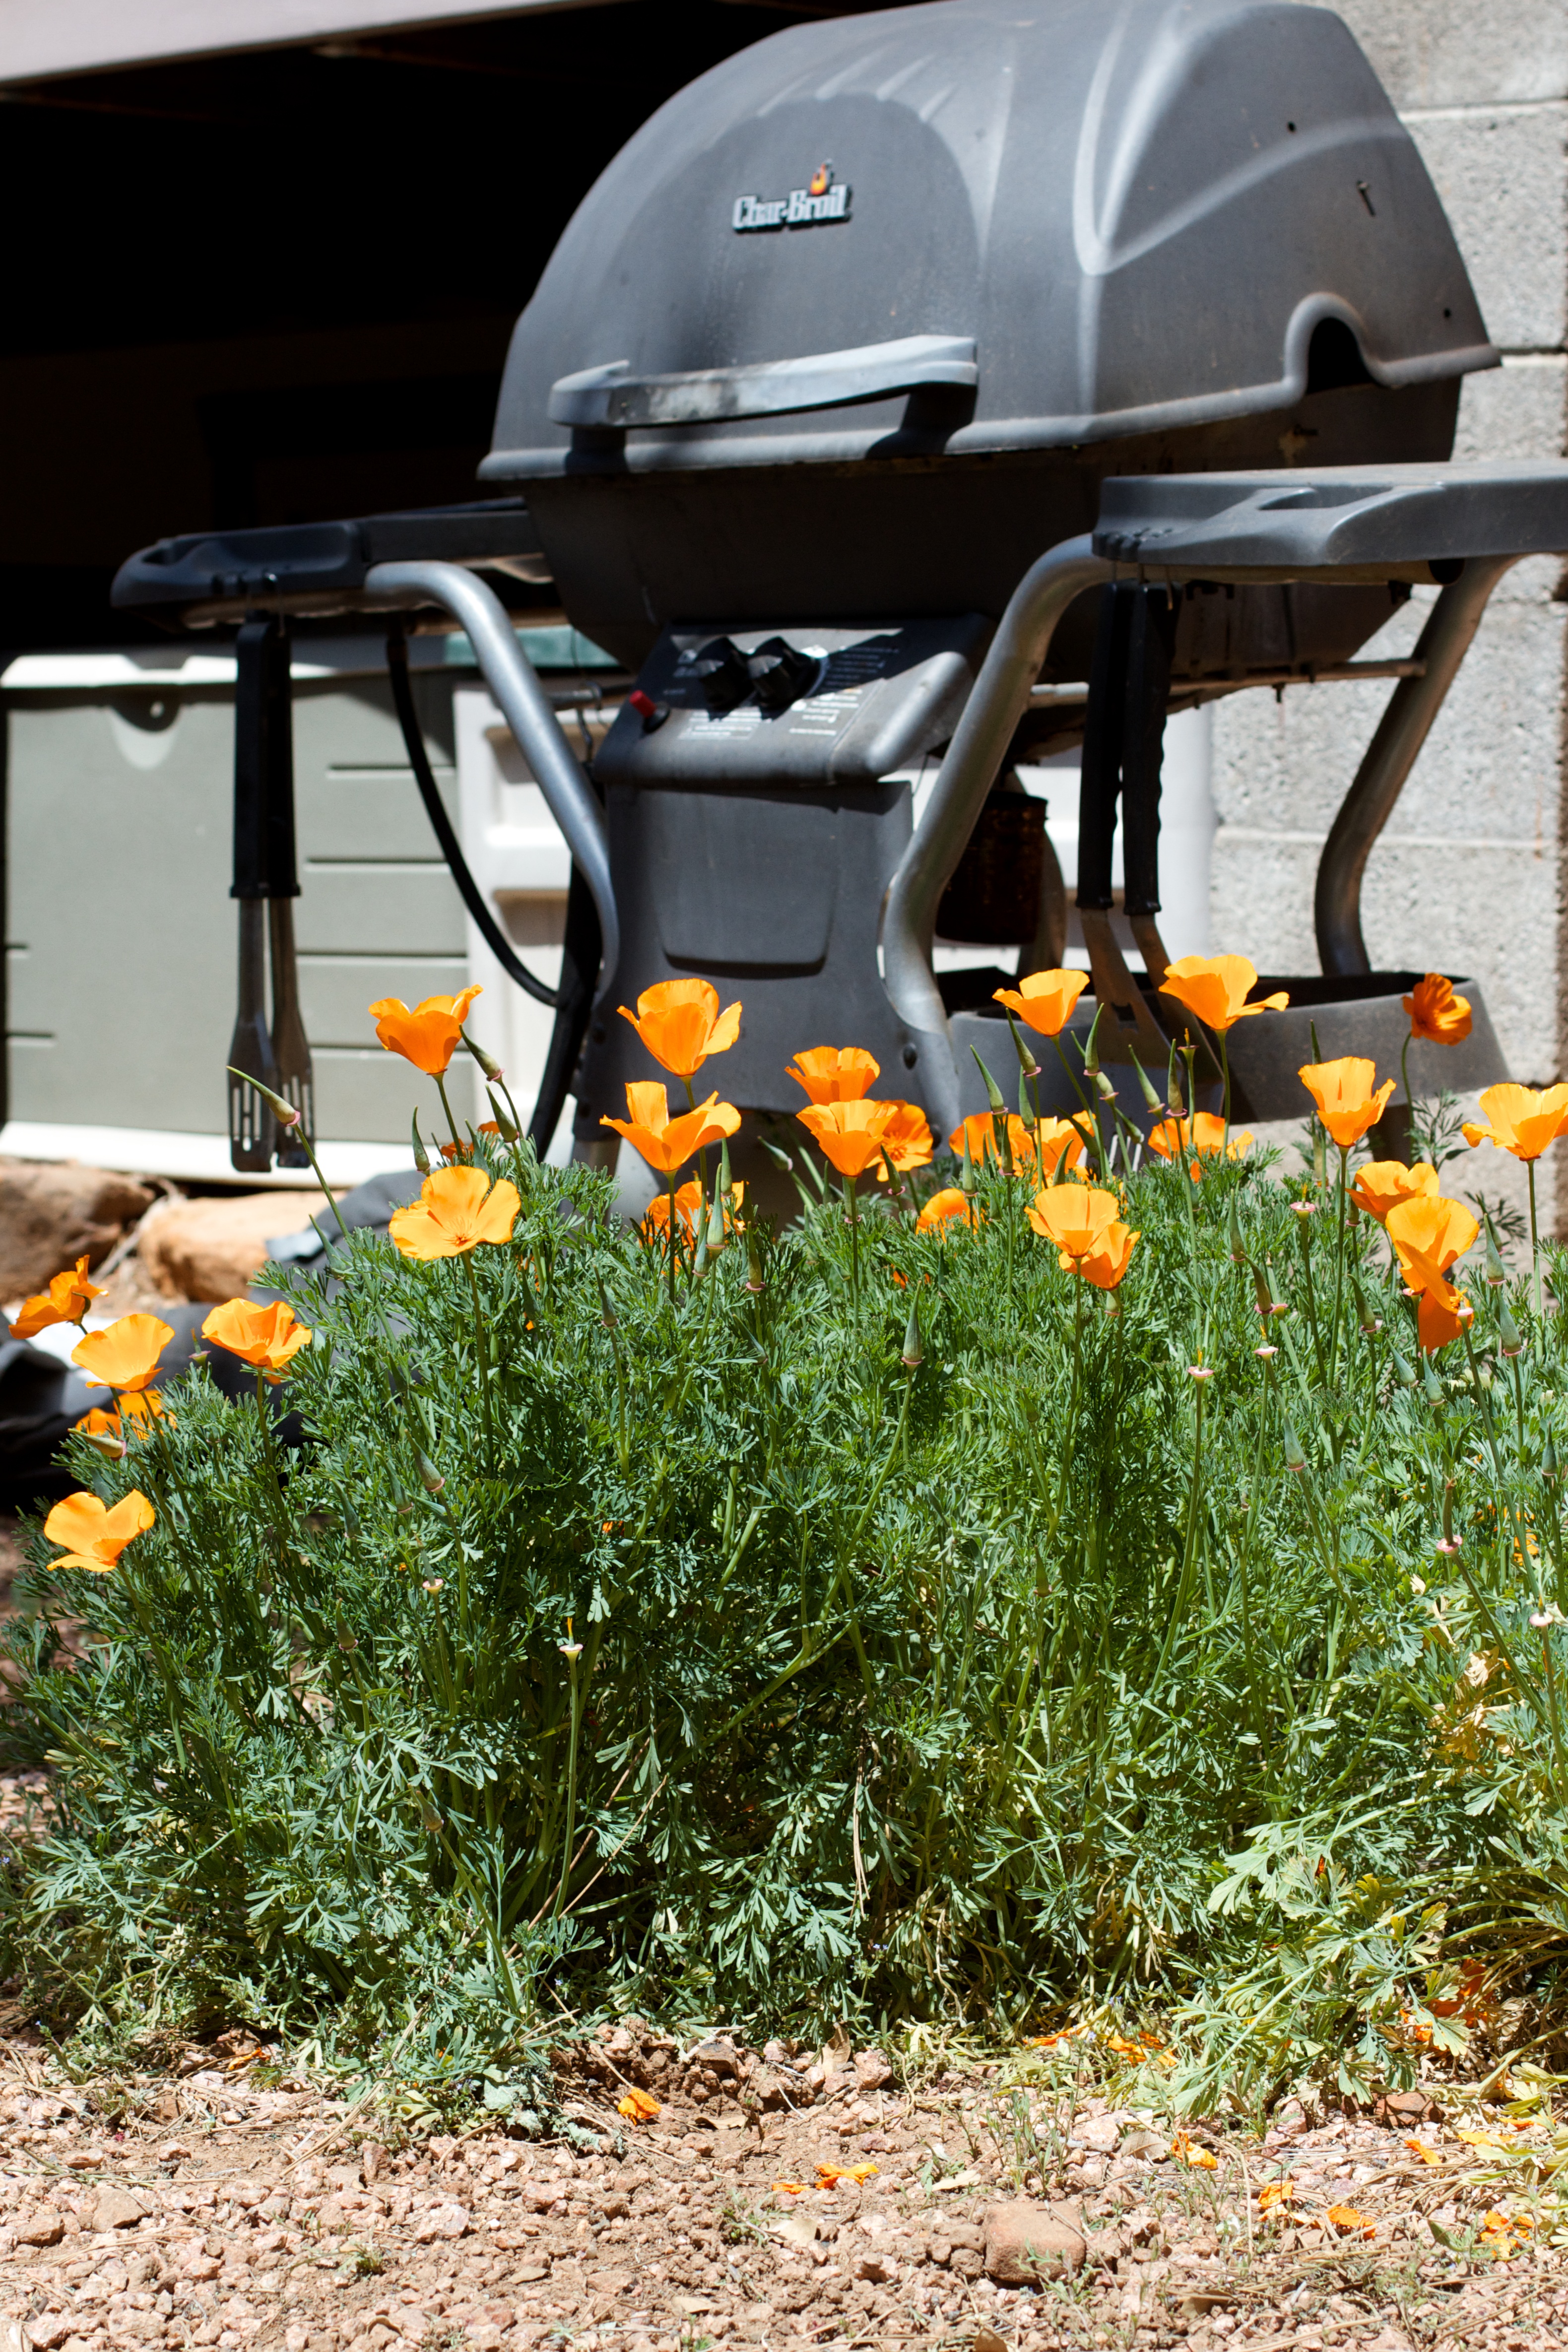
lawn, flower, vehicle